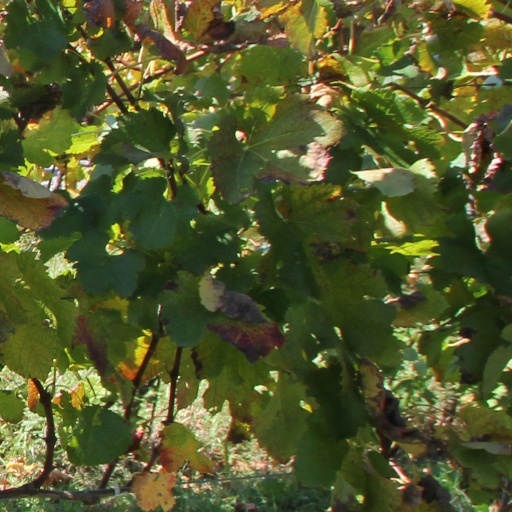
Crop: grape